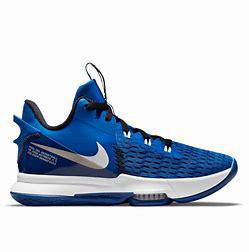
Brand: Nike
Model: Lebron Witness 5